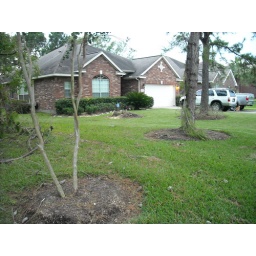
9-15-08 there used to be a tree in front of the neighbors' big window